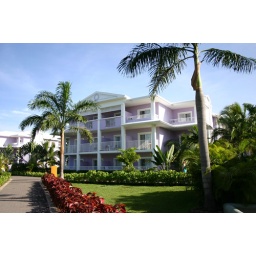
this was my building room in the front on the 2nd floor